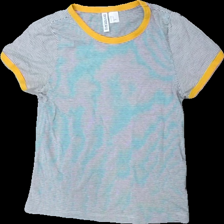
View: front
Type: T-shirt
Category: Ladies
Brand: H&M
Brand text on label: Divided
Colors: White, Black, Yellow
Material: 62% cott, 38% poly
Pattern: Striped
Cut: Regular, C-collar
Size: XS
Price range: 50-100
Recommended usage: Reuse
Description: black and white striped t-shirt with yellow trims from Divided by H&M, size XS. Good condition.